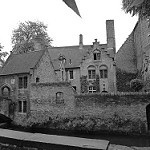
Label: B & W